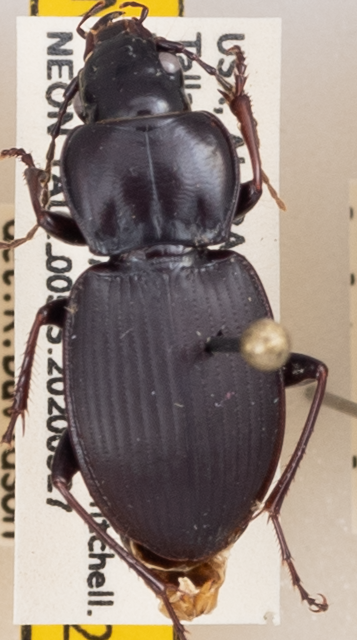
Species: Cyclotrachelus convivus
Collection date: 2020-05-27
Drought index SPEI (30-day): -0.14
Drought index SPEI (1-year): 1.22
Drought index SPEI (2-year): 1.85